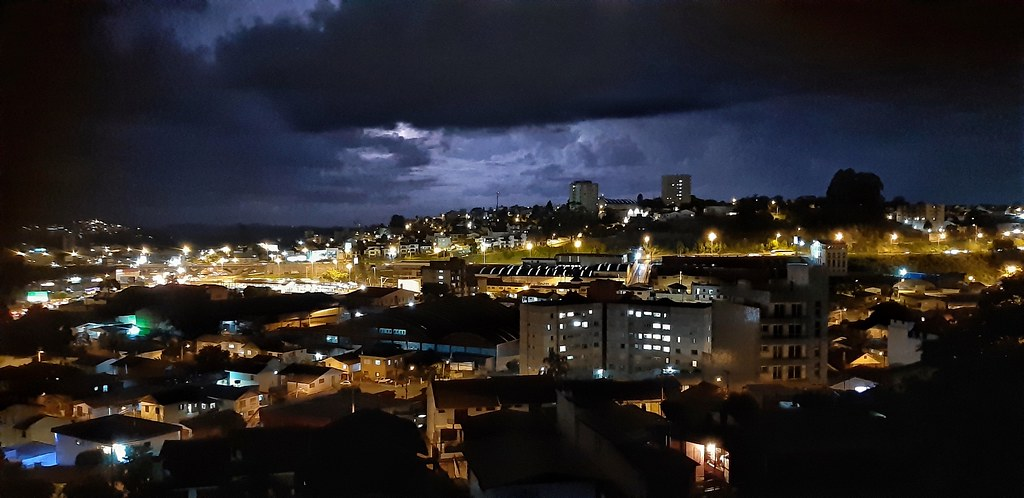
Fire: no
Smoke: no